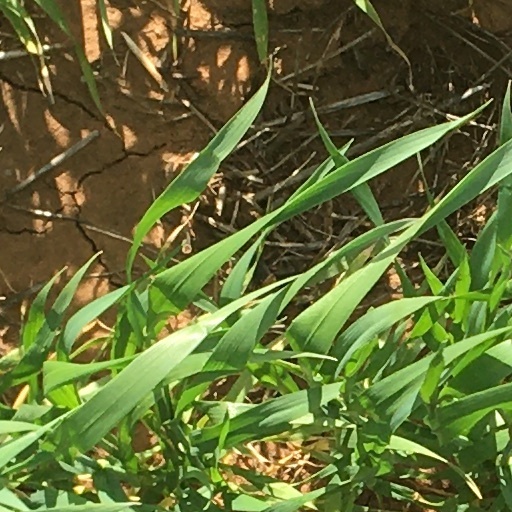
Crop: wheat